Marine coastal ecosystem

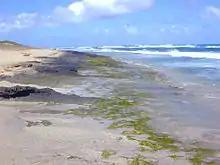
Intertidal zones

Intertidal zones are the areas that are visible and exposed to air during low tide and covered up by saltwater during high tide. There are four physical divisions of the intertidal zone with each one having its distinct characteristics and wildlife. These divisions are the Spray zone, High intertidal zone, Middle Intertidal zone, and Low intertidal zone. The Spray zone is a damp area that is usually only reached by the ocean and submerged only under high tides or storms. The high intertidal zone is submerged at high tide but remains dry for long periods between high tides. Due to the large variance of conditions possible in this region, it is inhabited by resilient wildlife that can withstand these changes such as barnacles, marine snails, mussels and hermit crabs. Tides flow over the middle intertidal zone two times a day and this zone has a larger variety of wildlife. The low intertidal zone is submerged nearly all the time except during the lowest tides and life is more abundant here due to the protection that the water gives.